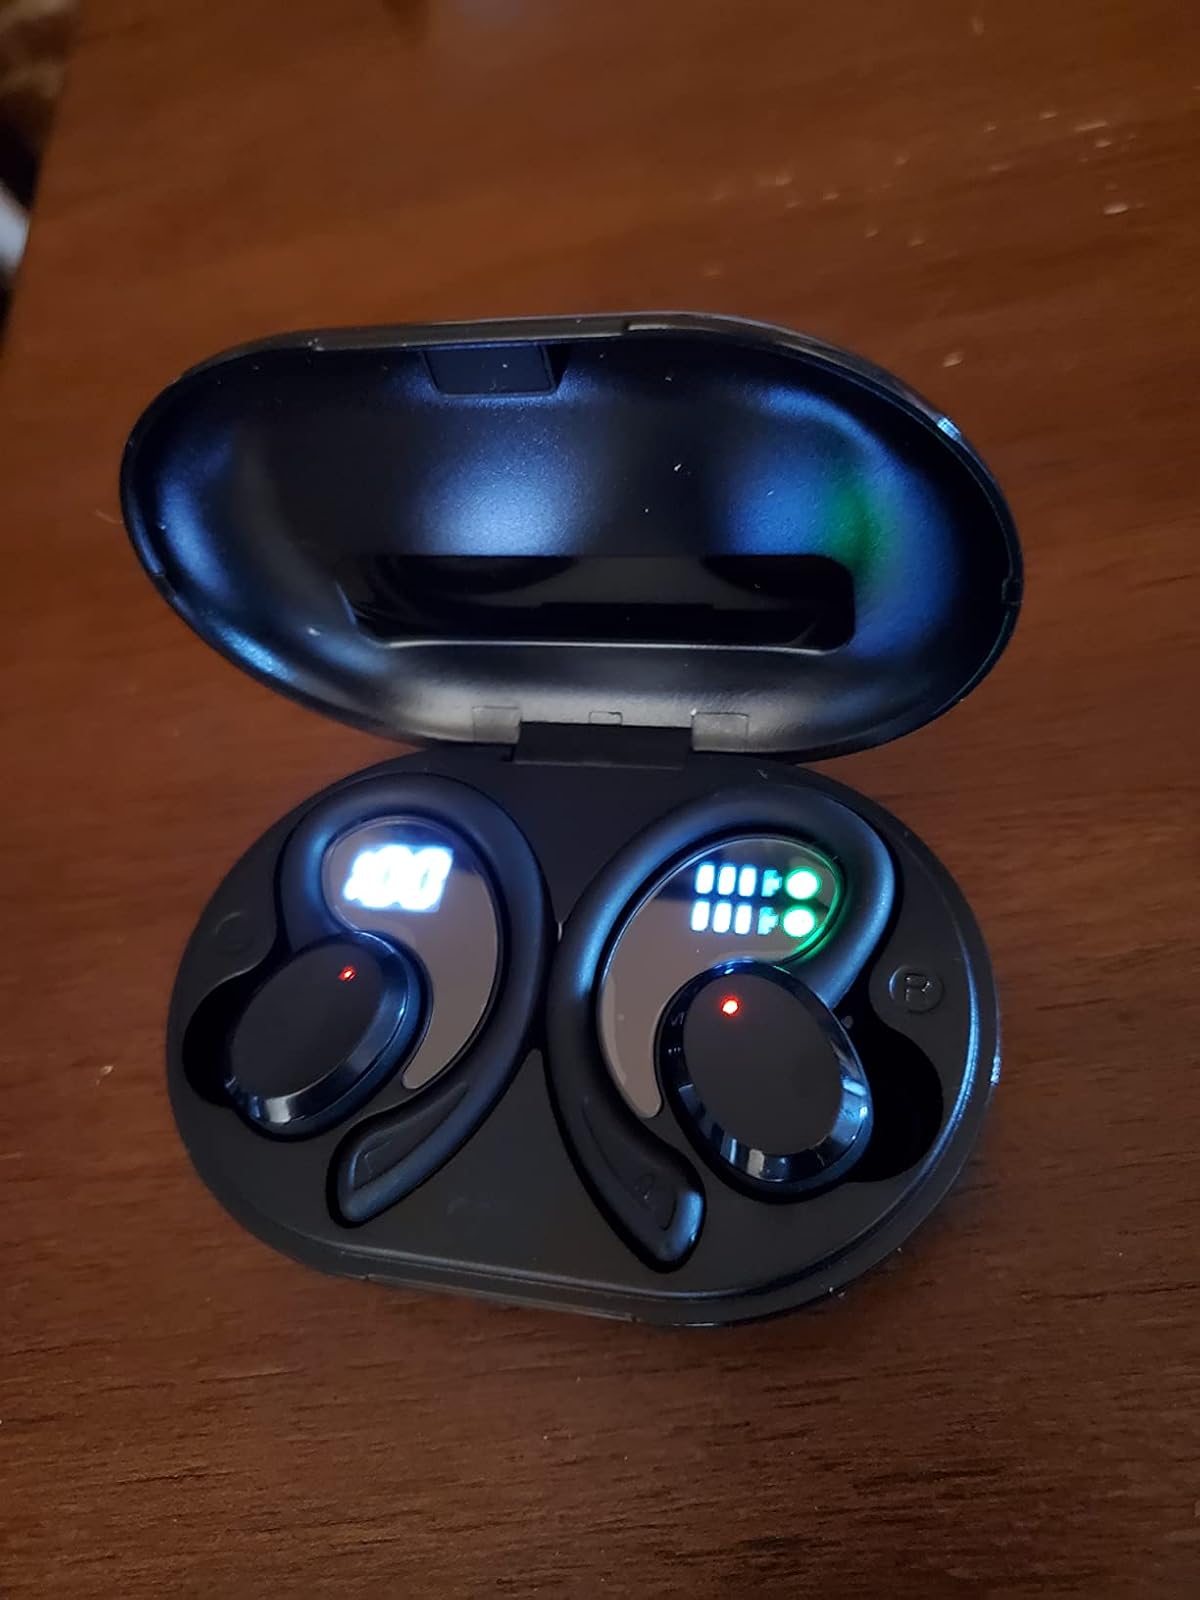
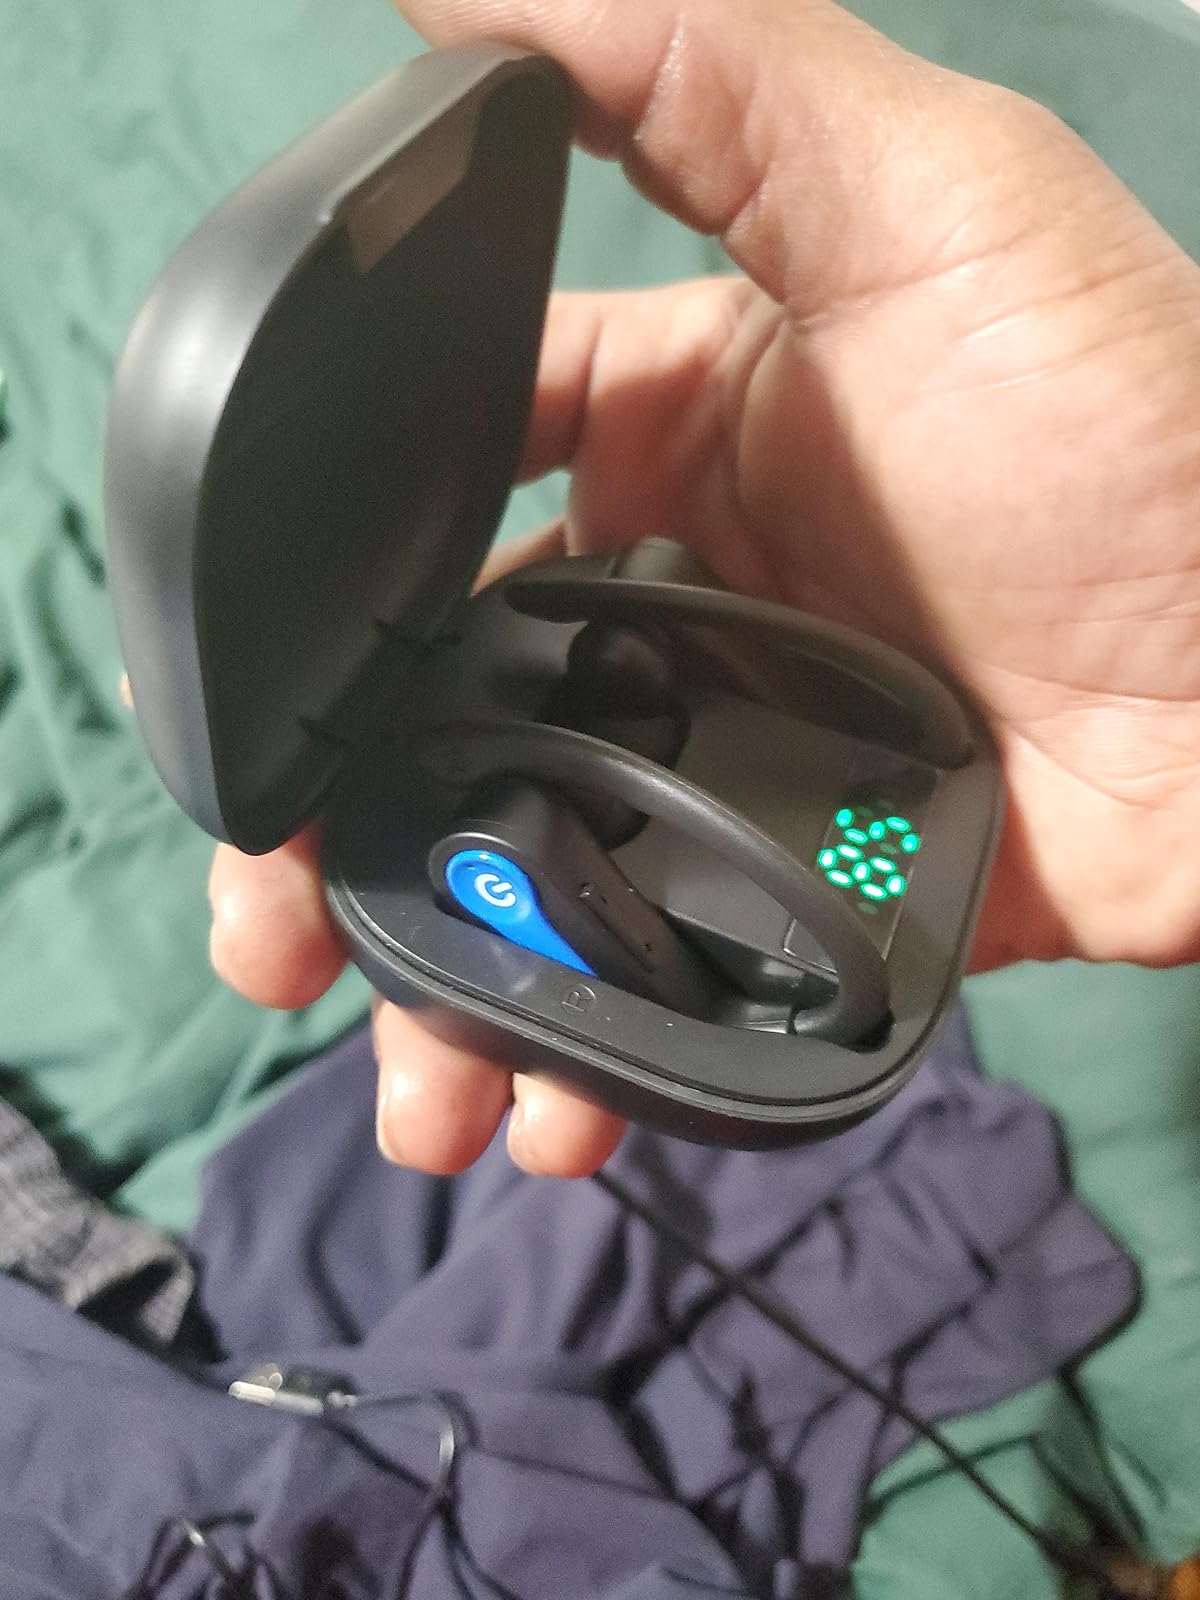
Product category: earbuds
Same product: no